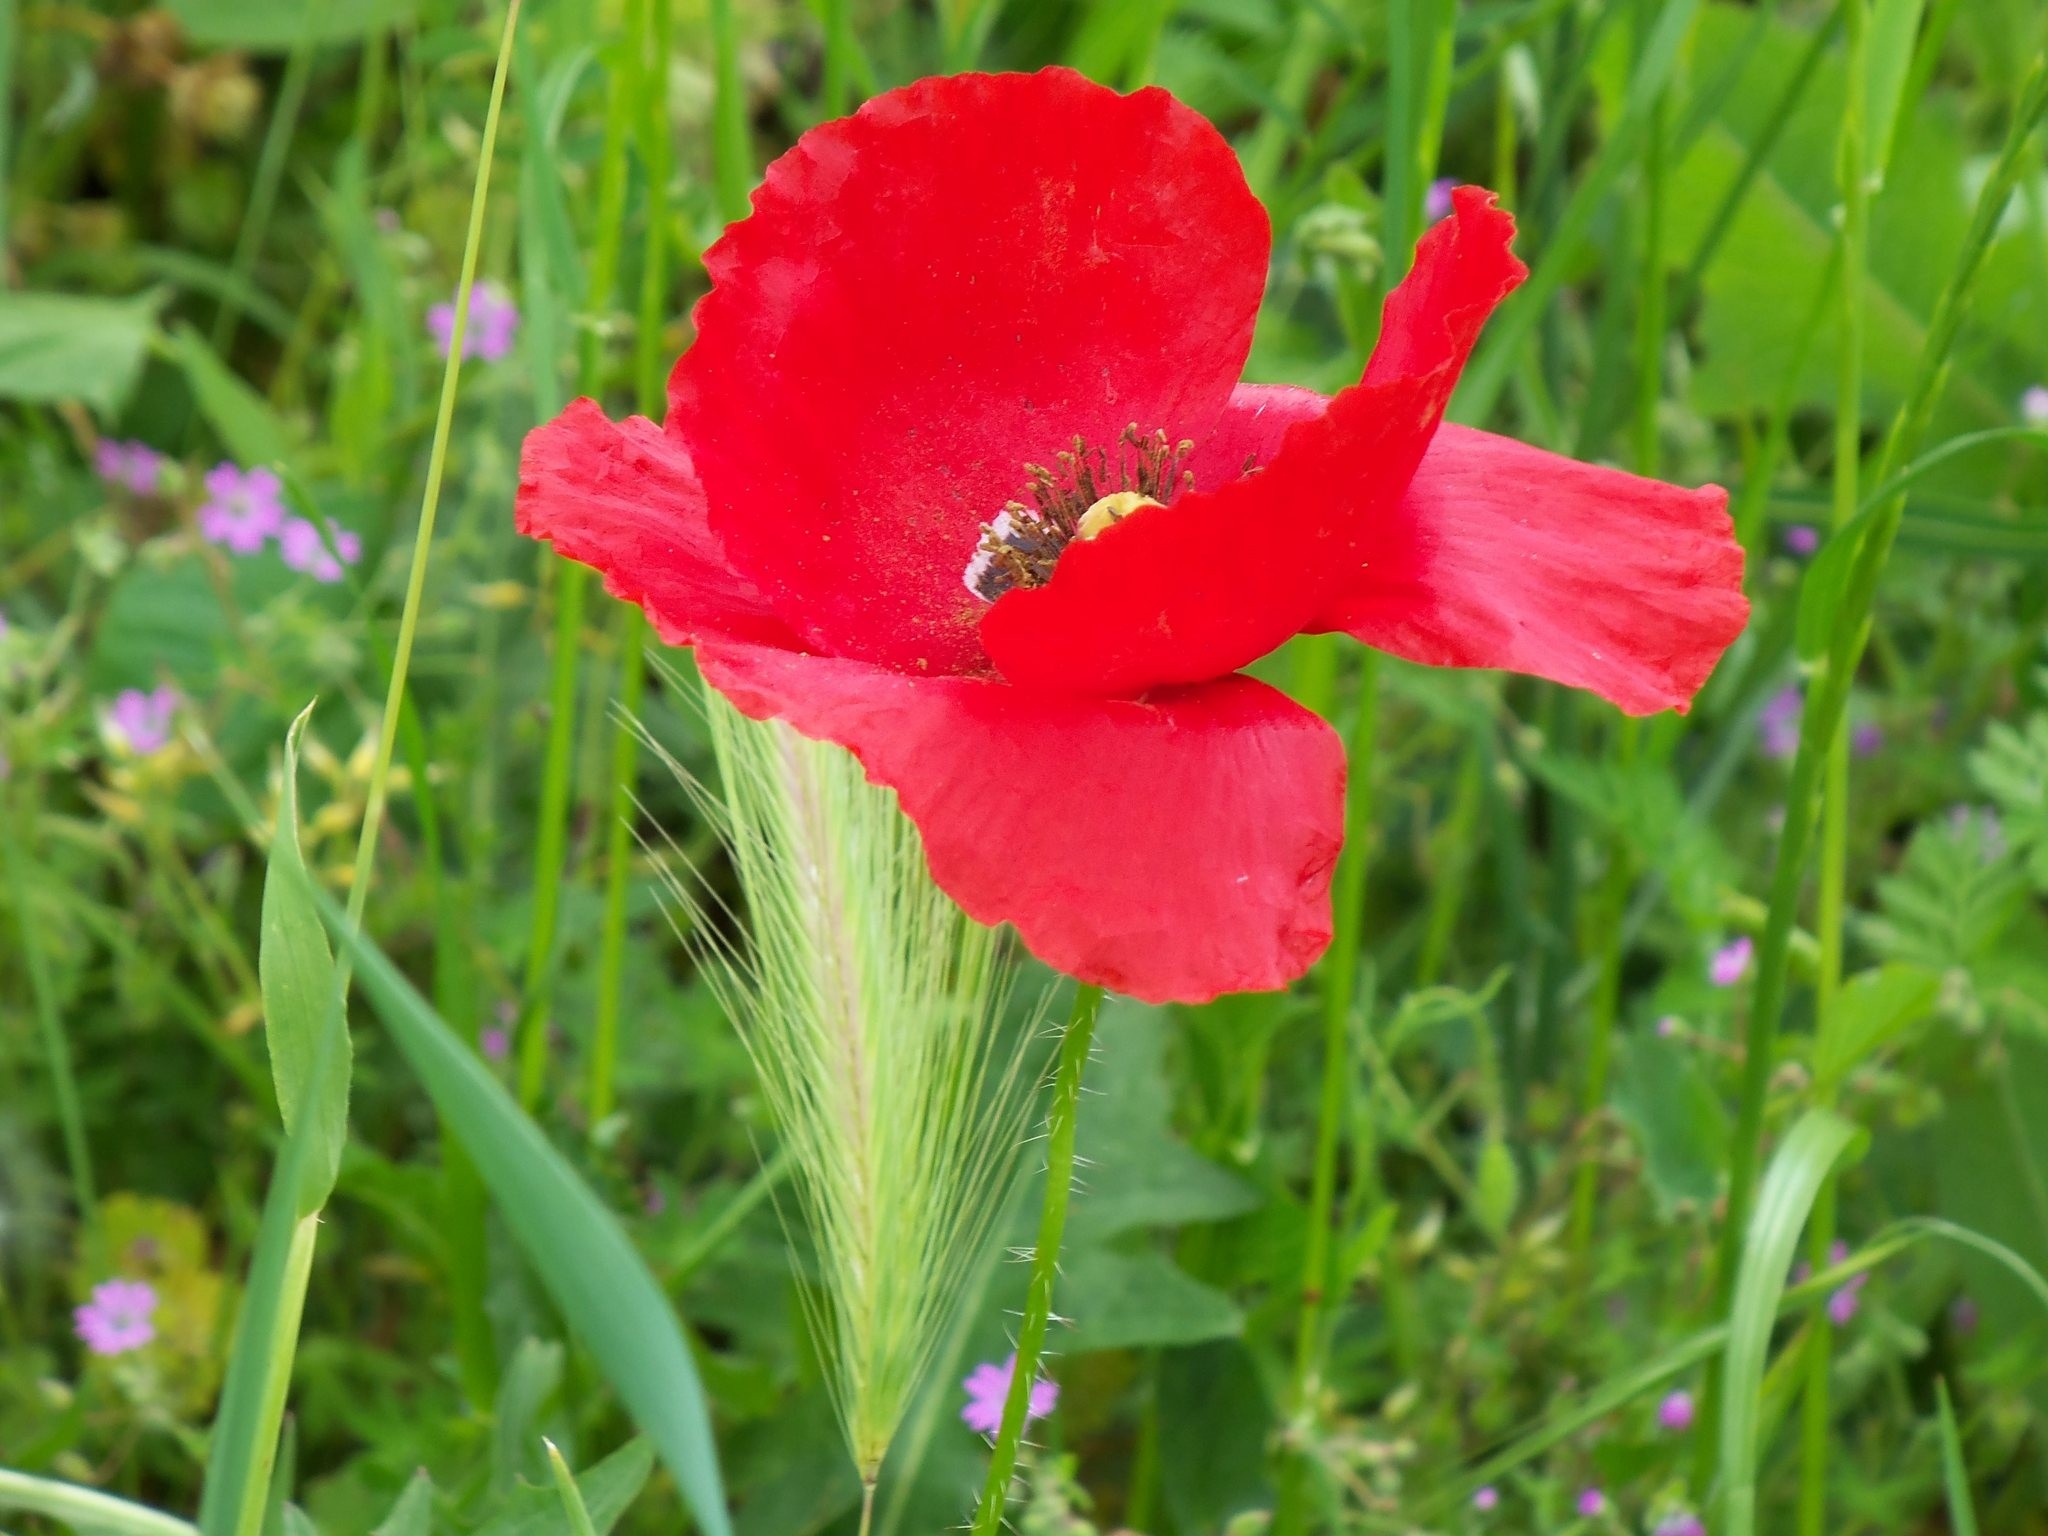
nature, plant, meadow, flower, petal, botany, flora, wildflower, poppy, coquelicot, macro photography, flowering plant, annual plant, land plant, poppy family